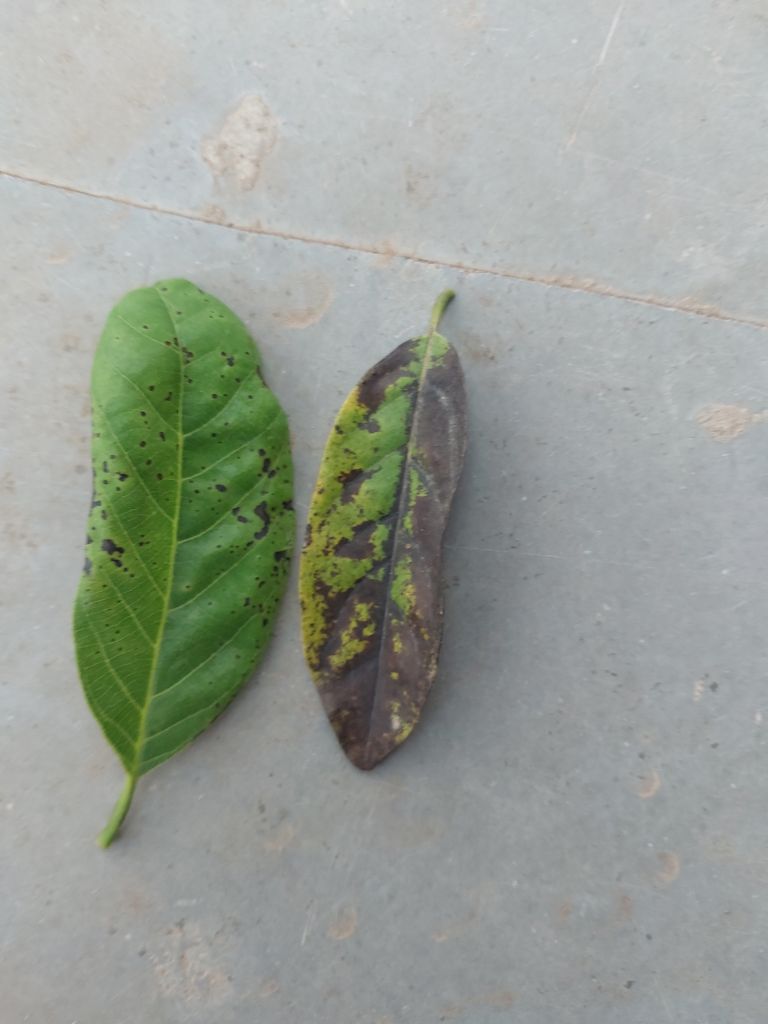
Disease label: Leaf spot on Leaves